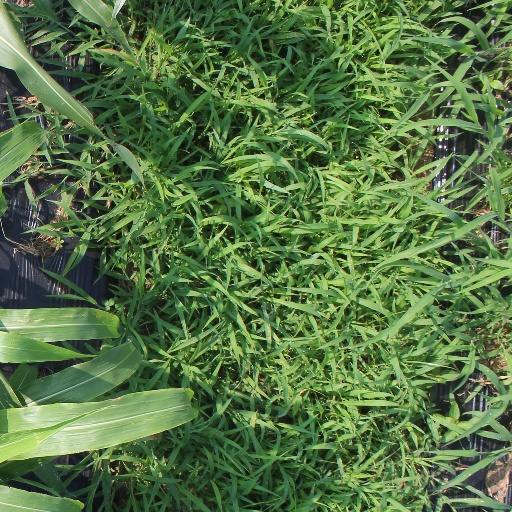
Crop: sorghum